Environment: real
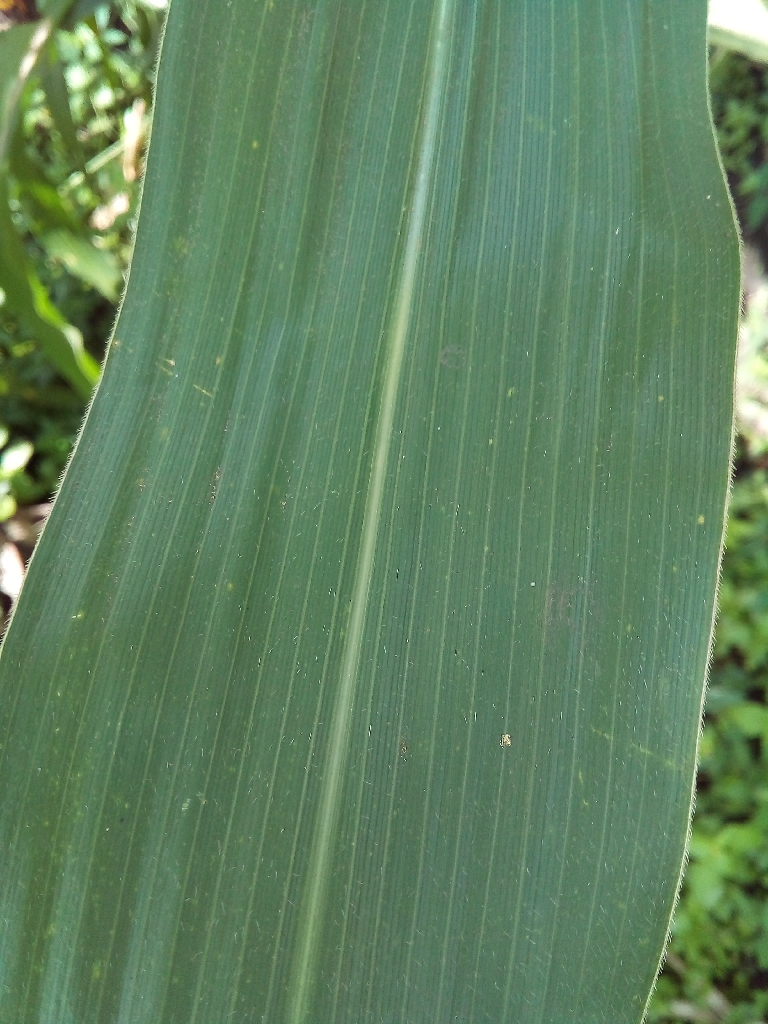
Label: healthy